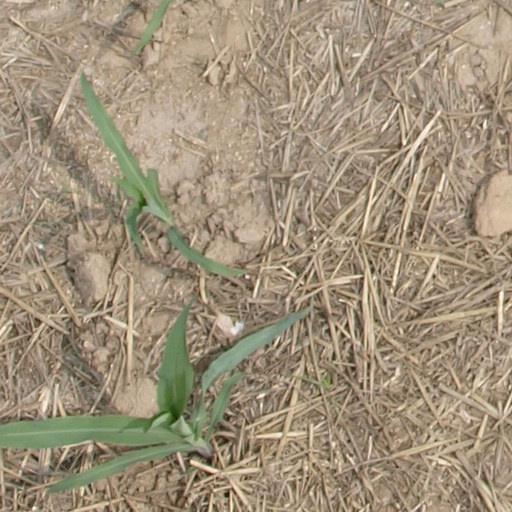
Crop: maize; corn